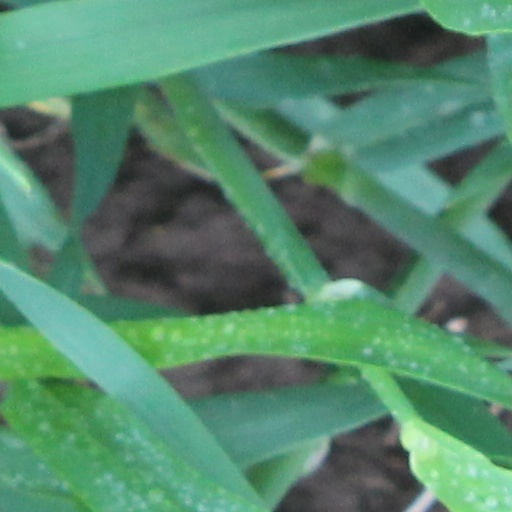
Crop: wheat